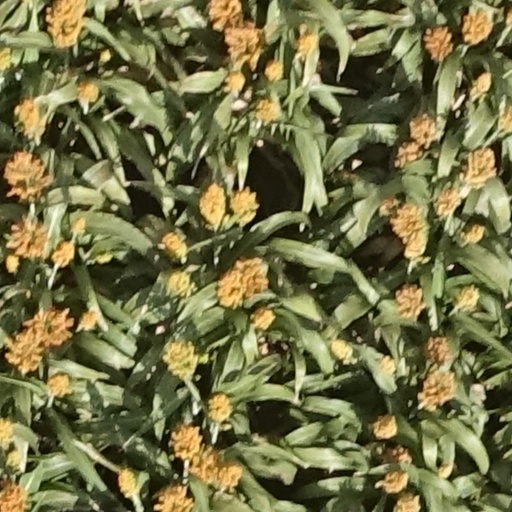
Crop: sorghum